RFA Sir Percivale

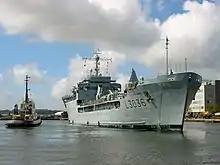
"Sir Percivale", 2004

In 2000, "Sir Percivale" was deployed to Sierra Leone to support British forces training the army of that country. In September 2000, the ship was alongside in Freetown when British forces who had been taken hostage were rescued in a raid by the Parachute Regiment and the SAS ("Operation Barras"). Since then the ship has been deployed during operations connected with Afghanistan in 2001 and Iraq in 2003.